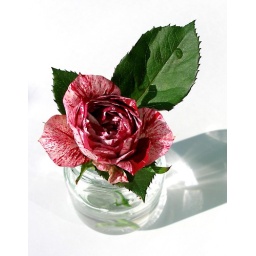
Marble rose in a bottle